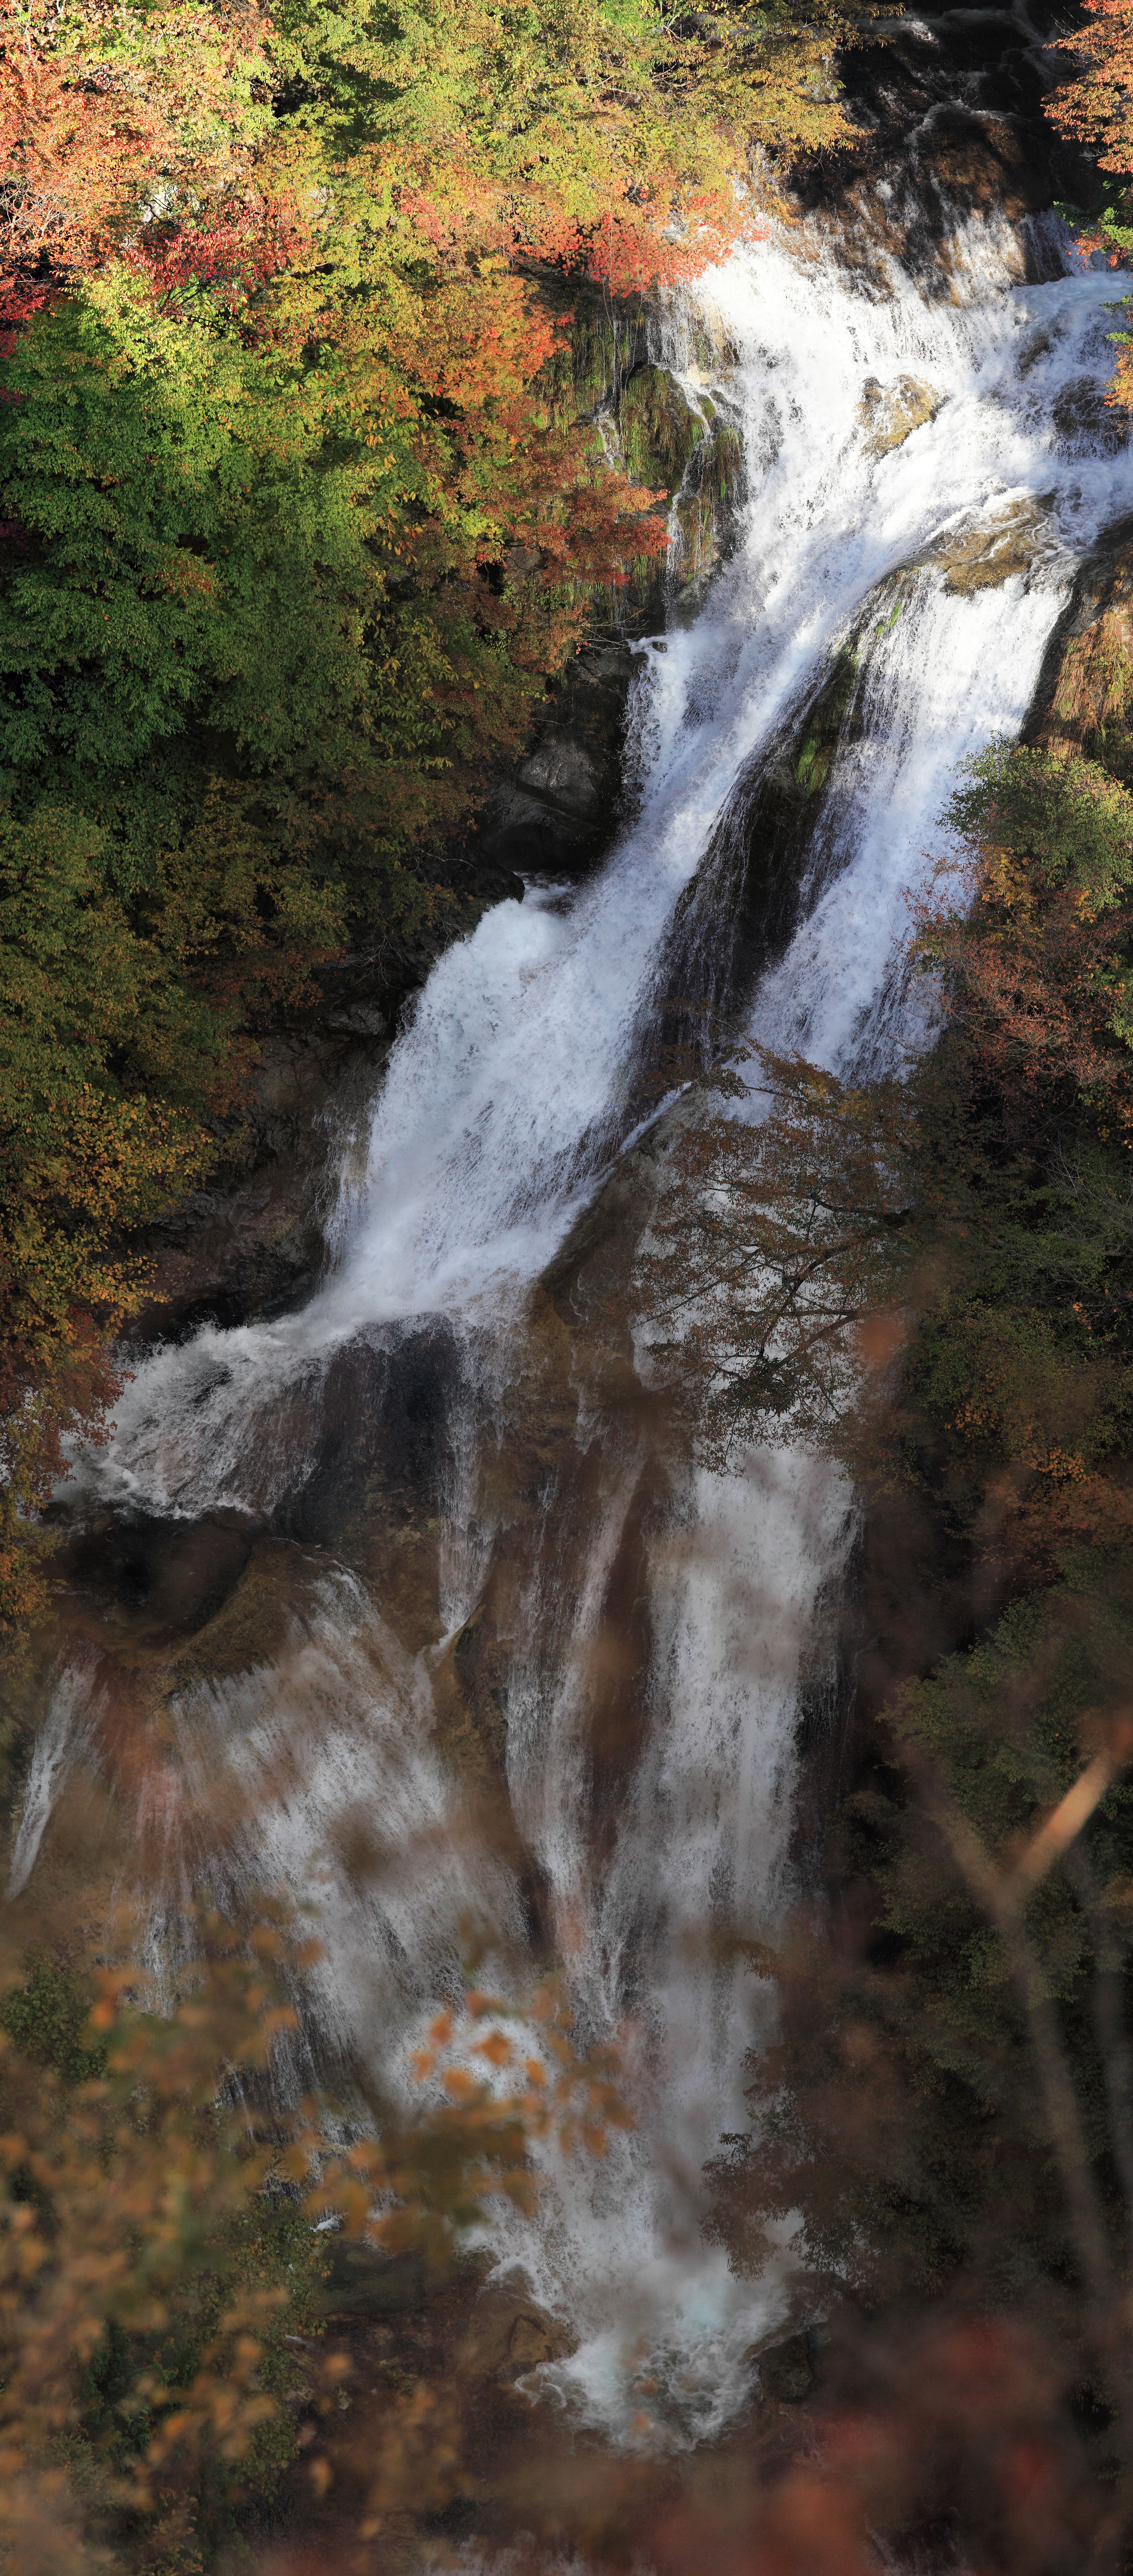
landscape, water, nature, forest, rock, waterfall, creek, wilderness, leaf, river, panorama, stream, high, autumn, rapid, season, body of water, cool image, tochigi, photomerge, 5d, wasserfall, hires, i, markii, water feature, watercourse, pano, hi, res, resolution, stitch, nikkoh